Question: When was the picture taken?
Tambaya: Yaushe aka ɗauka wannan hoton?
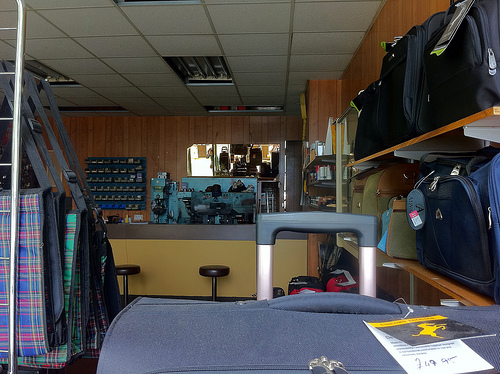
Answer: During the day.
Amsa: Da rana.